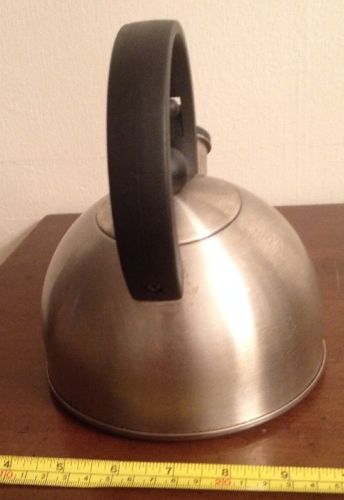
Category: kettle